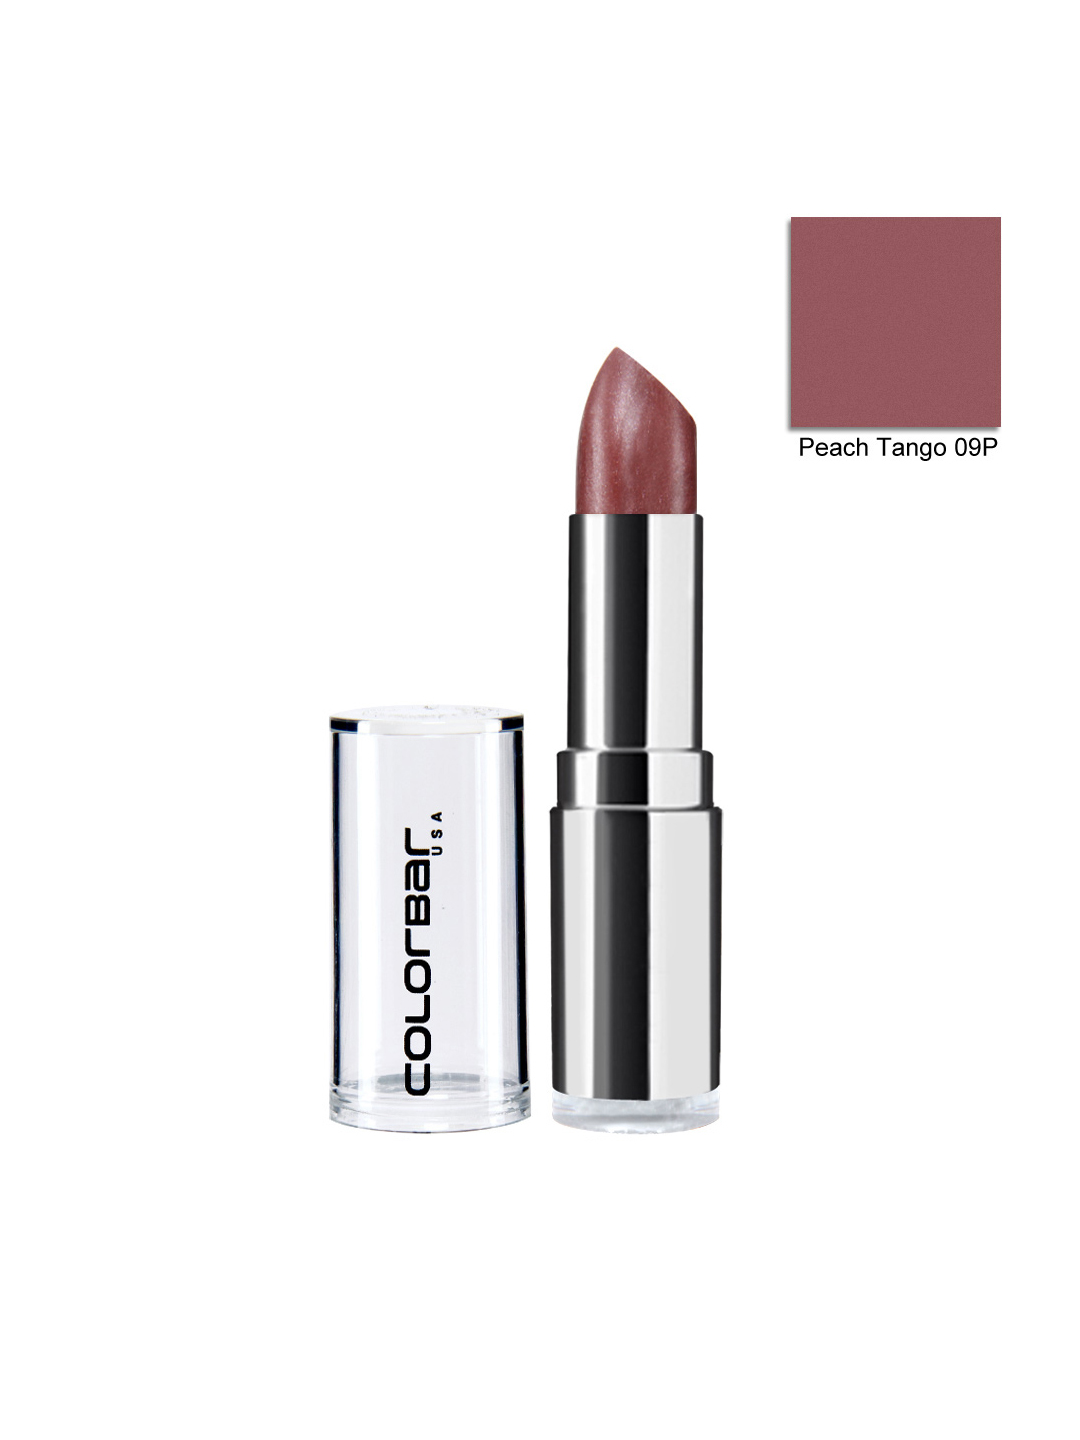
Colorbar Velvet Matte Peach Tango Lipstick 09P
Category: Personal Care / Lips / Lipstick
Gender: Women
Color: Pink
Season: Spring 2017
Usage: Casual